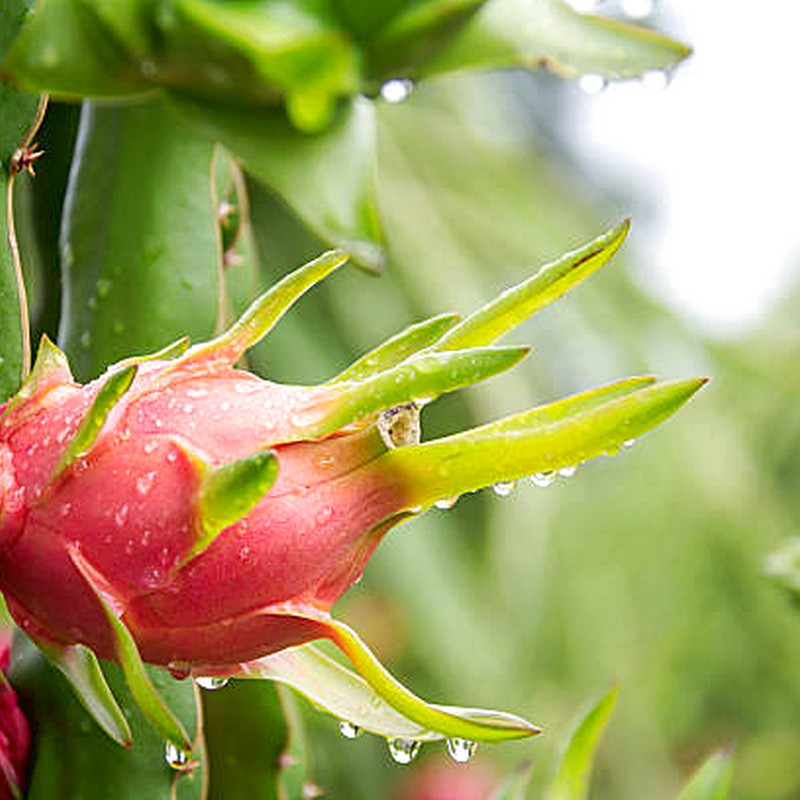
Label: Mature Dragon Fruit